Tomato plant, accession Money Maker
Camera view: horizontal (90 deg, fisheye); turntable rotation: 90 degrees
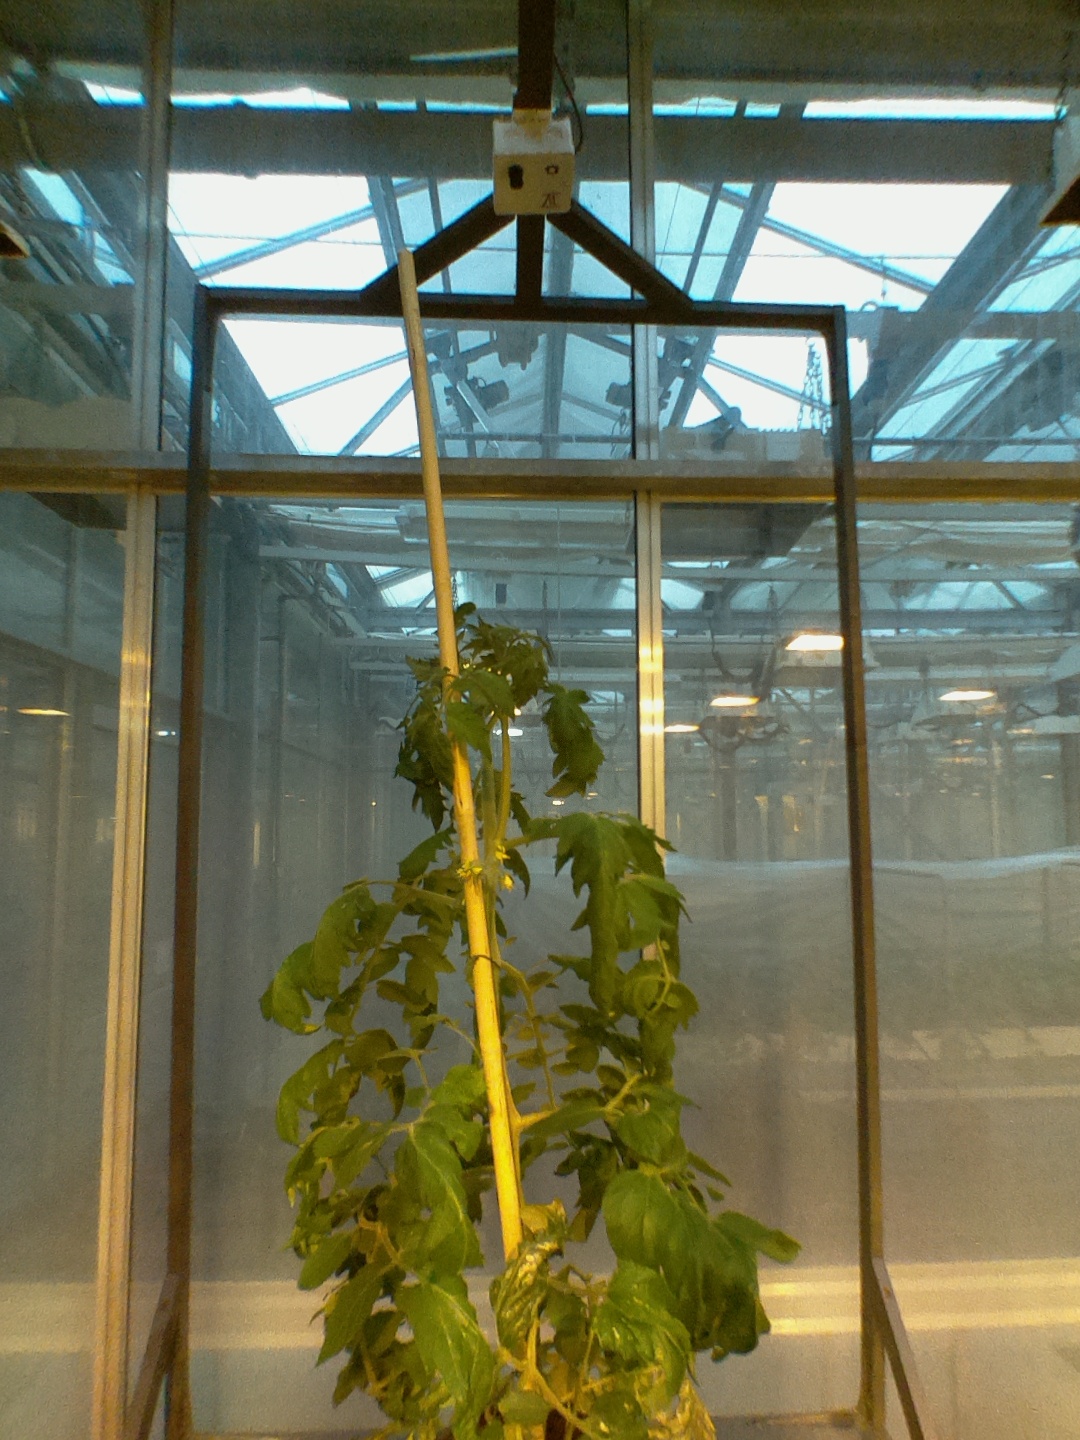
BBCH growth stage 69: End of flowering, 90%-100% of flowers open, more petals falling